Sino-French War

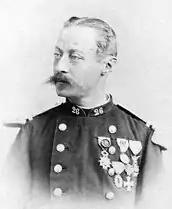
Lieutenant-Colonel Paul-Gustave Herbinger (1839–86)

The capture of Lang Son allowed substantial French forces to be diverted further west to relieve the small and isolated French garrison in Tuyên Quang, which had been placed under siege in November 1884 by Liu Yongfu's Black Flag Army and Tang Jingsong's Yunnan Army. The Siege of Tuyên Quang was the most evocative confrontation of the Sino-French War. The Chinese and Black Flags sapped methodically up to the French positions, and in January and February 1885 breached the outer defences with mines and delivered seven separate assaults on the breach. The Tuyên Quang garrison, 400 legionnaires and 200 Tonkinese auxiliaries under the command of "chef de bataillon" Marc-Edmond Dominé, beat off all attempts to storm their positions, but lost over a third of their strength (50 dead and 224 wounded) sustaining a heroic defence against overwhelming odds. By mid-February it was clear that Tuyên Quang would fall unless it was relieved immediately.